Triatoma sordida

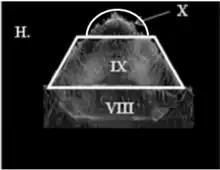

The male internal reproductive components generally consist of two systems, the reproductive and accessory reproductive organs. The former include seminal vesicles and the testis, where sperm is held, while the latter consists of four glands that connect to the seminal vesicle.